Catholic Church and health care

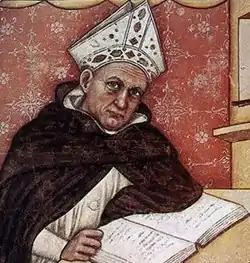
Saint Albert Magnus was a pioneer of biological field research.

Non-military orders of brothers also took up the service of the infirm. By the 15th century, the brothers of the Order of the Holy Spirit were providing care across Europe, and by the sixteenth century the Spanish-founded Order of St John of God had set up about 200 hospitals in the Americas. In Catholic Spain amidst the early Reconquista, Archbishop Raimund founded an institution for translations, which employed a number of Jewish translators to communicate the works of Arabian medicine. Influenced by the rediscovery of Aristotelian thought, churchmen like the Dominican Albert Magnus and the Franciscan Roger Bacon made significant advances in the observation of nature.